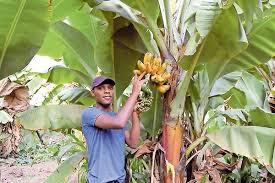
Mwanaume amesimama kando ya ndizi. Hii ndizi iko kwa shamba na hii ndizi imeiva kama bado liko juu ya mti. Hii ndizi imeiva, inataka ikulwe ama ipelekwa kwa soko uuze ili upate pesa.